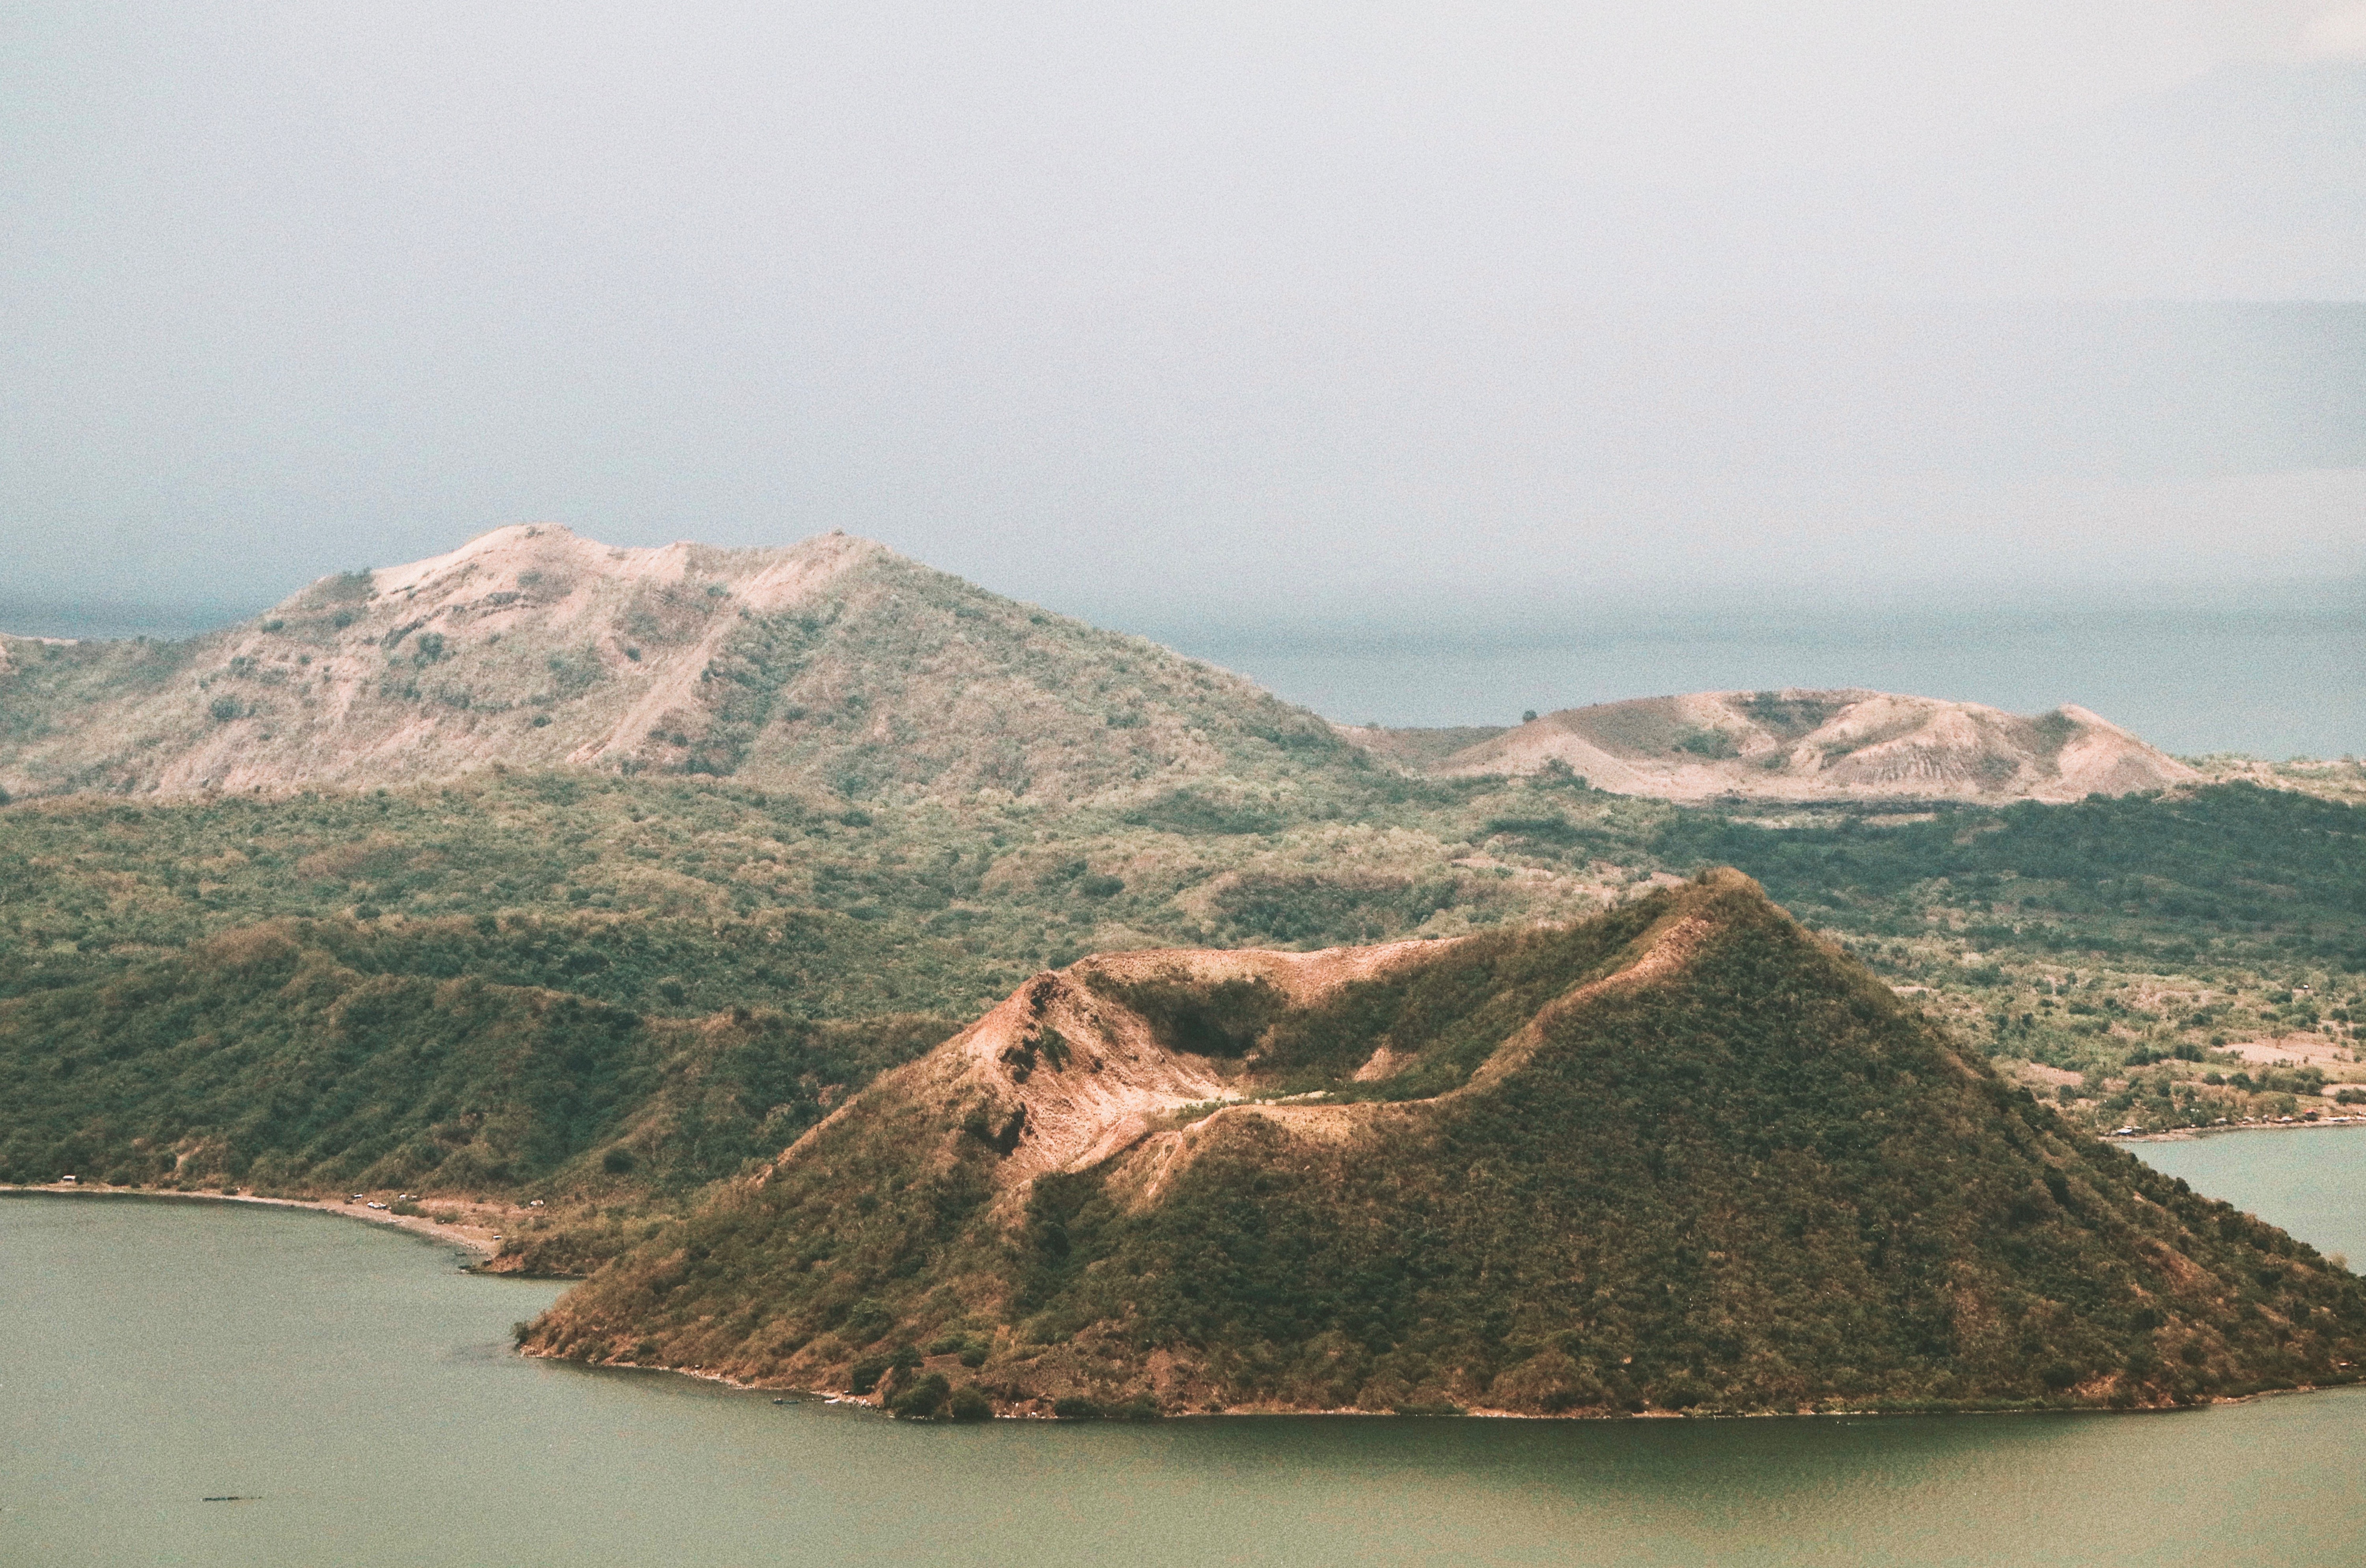
mountainous landforms, mountain, highland, hill, mountain range, ridge, sky, fell, landscape, geology, sea, lake, cloud, summit, plateau, national park, island, reservoir, terrain